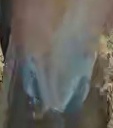
Face region: mouth_nostrils (mouth_chin_nostrils_and_profile)
Pain indicator: moderately_present